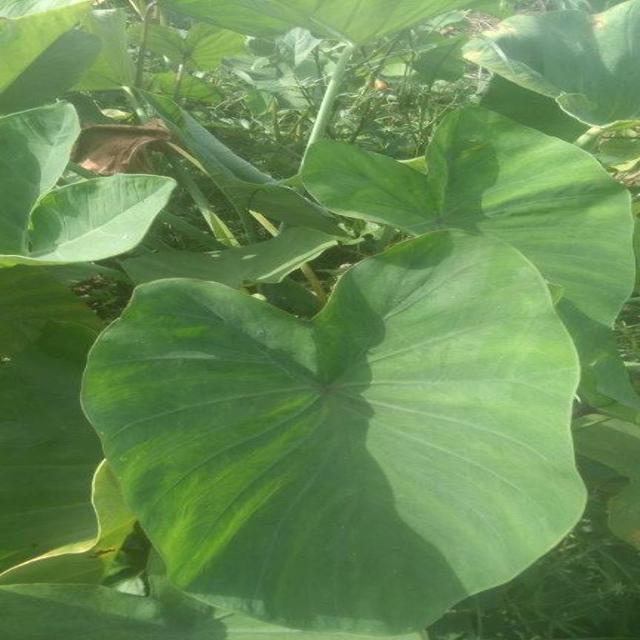
Label: Healthy